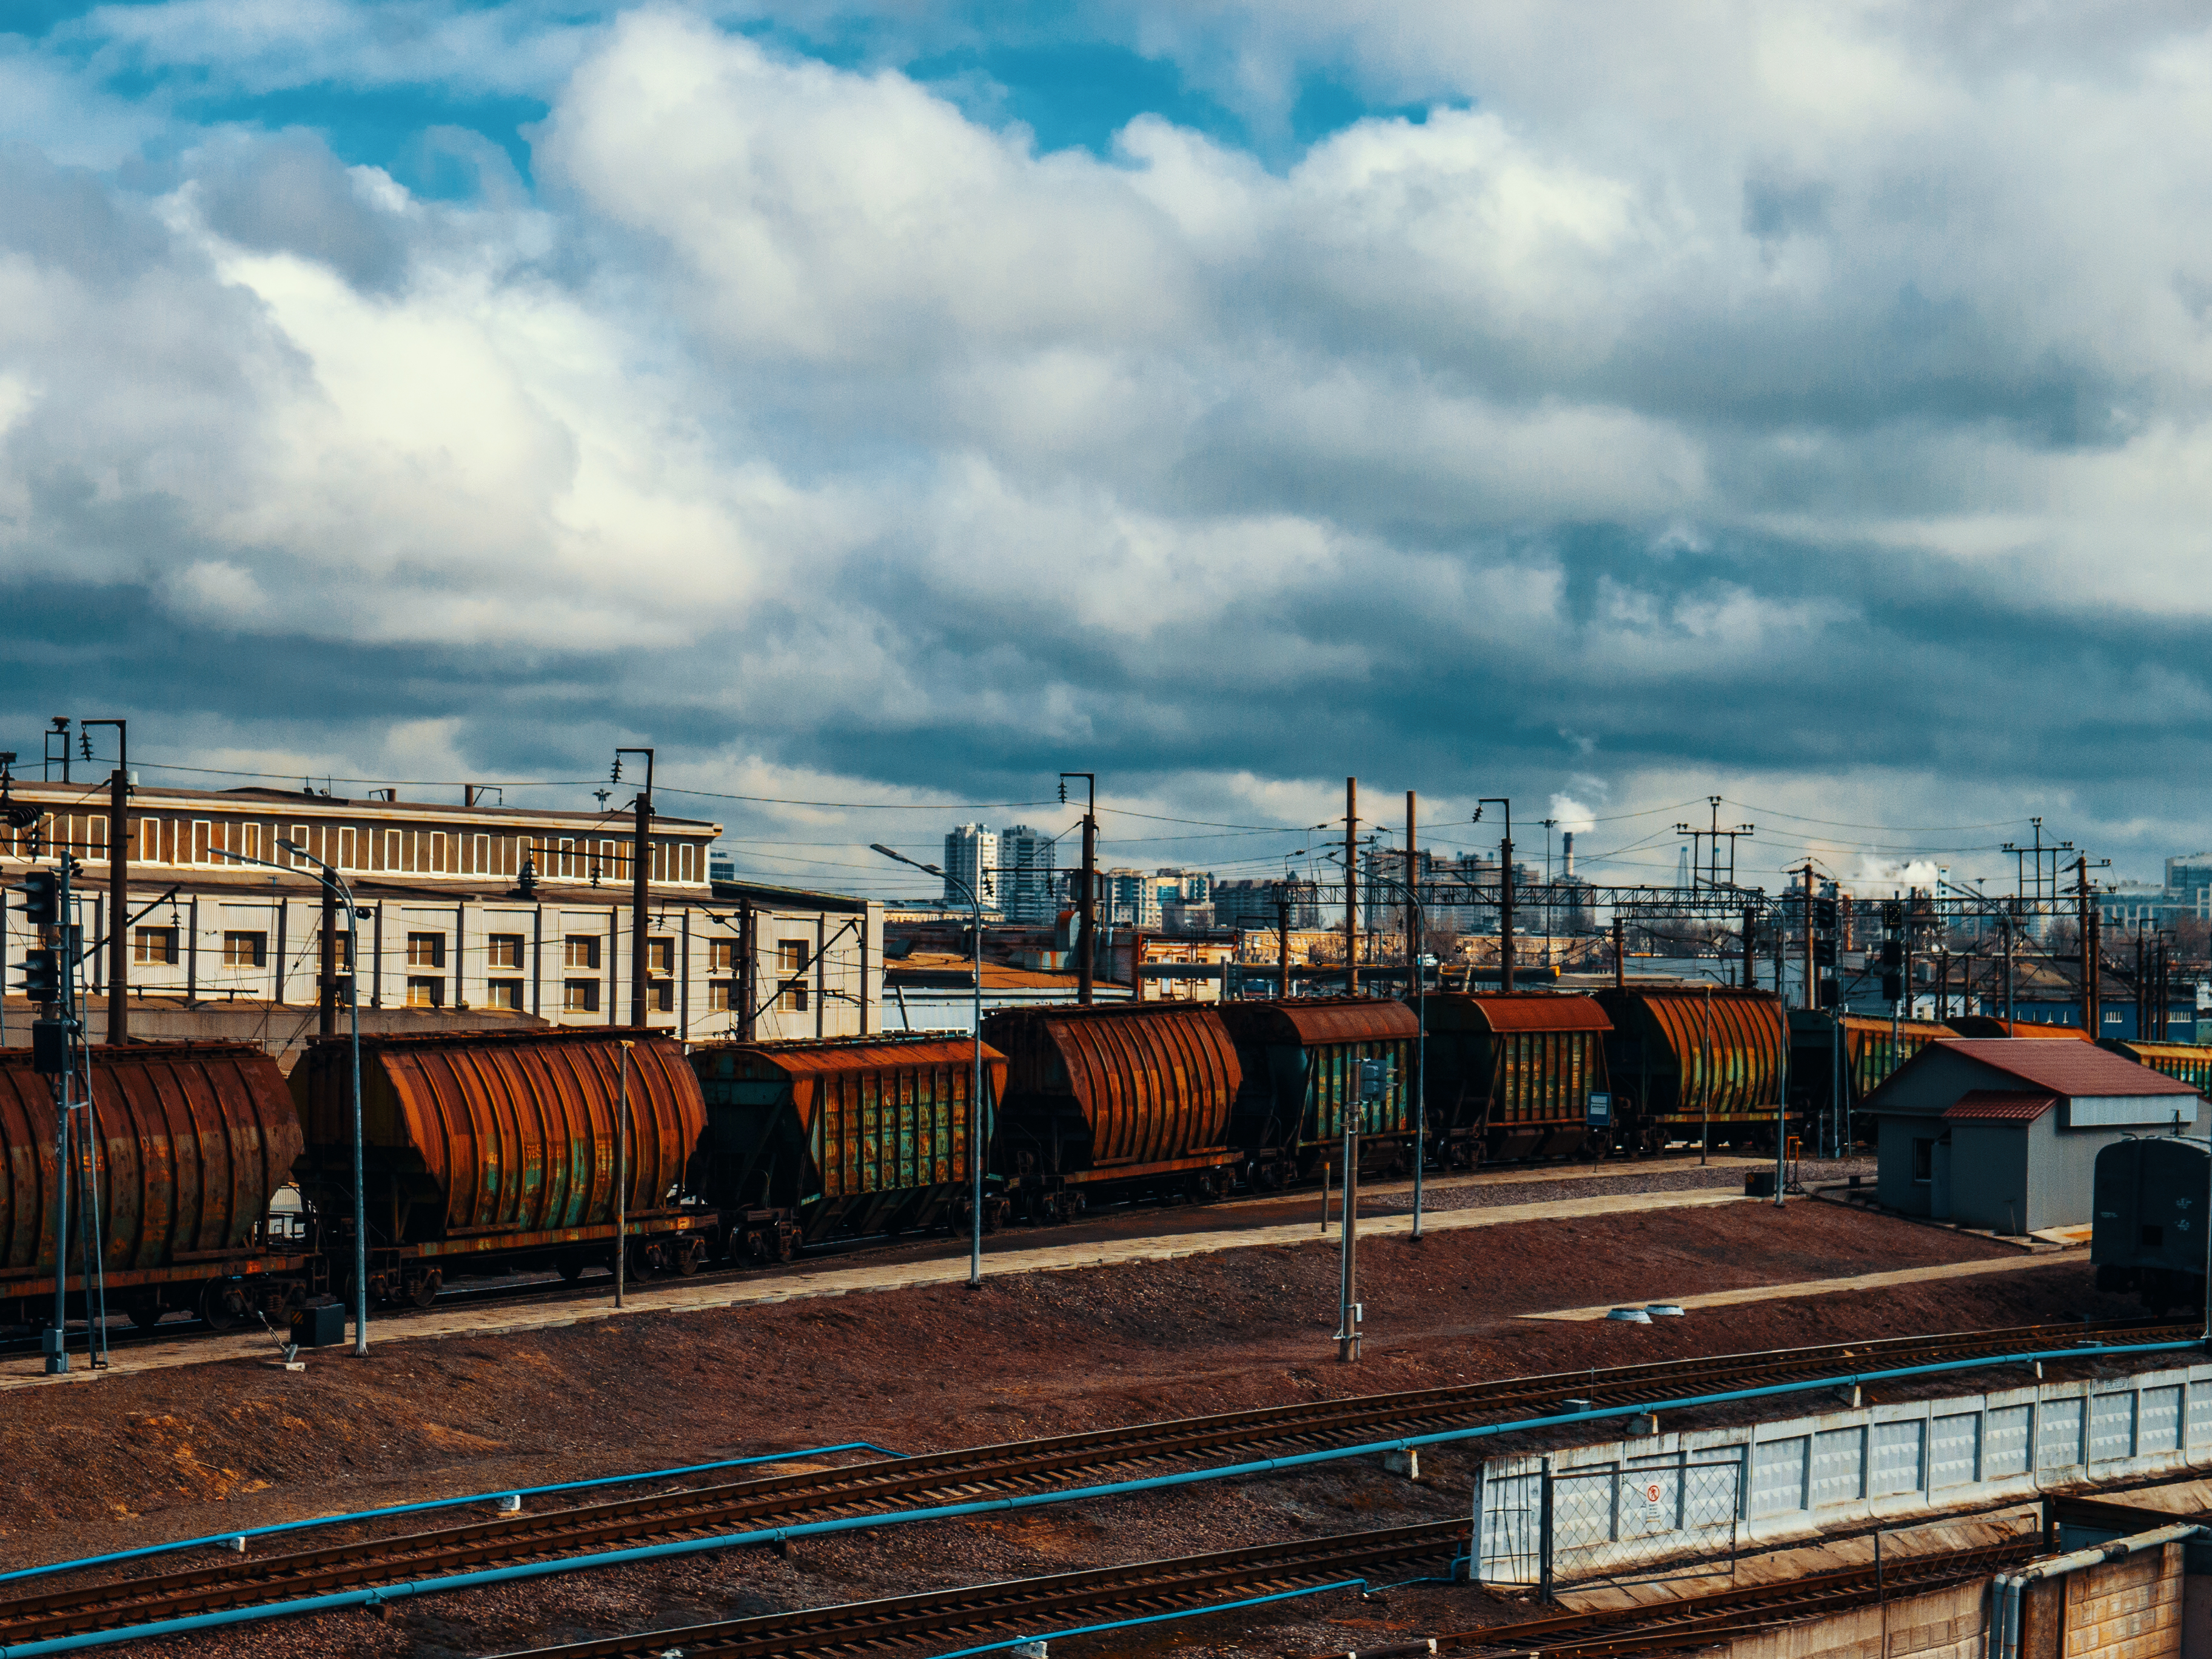
images, cloud, train, sky, building, vehicle, rolling stock, electricity, window, track, freight car, house, tree, rolling, railway, locomotive, railroad car, bridge, urban design, neighbourhood, residential area, cityscape, city, landscape, metropolitan area, roof, public transport, facade, tower block, metropolis, horizon, metal, passenger car, cumulus, road, steel, industry, public utility, suburb, mixed use, electrical supply, downtown, freight transport, skyline, winter, evening, reflection, factory, cargo, transport, apartment, port, street